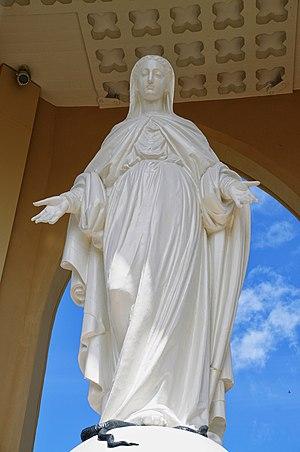
Détail de la statue de la Notre Dame de la Motte
Notre-Dame-de-la-Motte est une chapelle dédiée à la vierge Marie, érigée au sommet de la colline de La Motte au centre de Vesoul, dans la Haute-Saône, dans la région Franche-Comté. C'est un monument historique de la ville qui fait partie du patrimoine de Vesoul. Cet oratoire est souvent associé à un miracle.